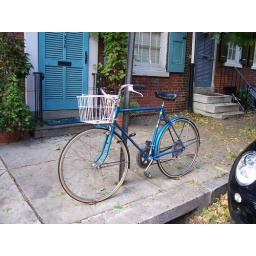
A cute bike in NYC somewhere